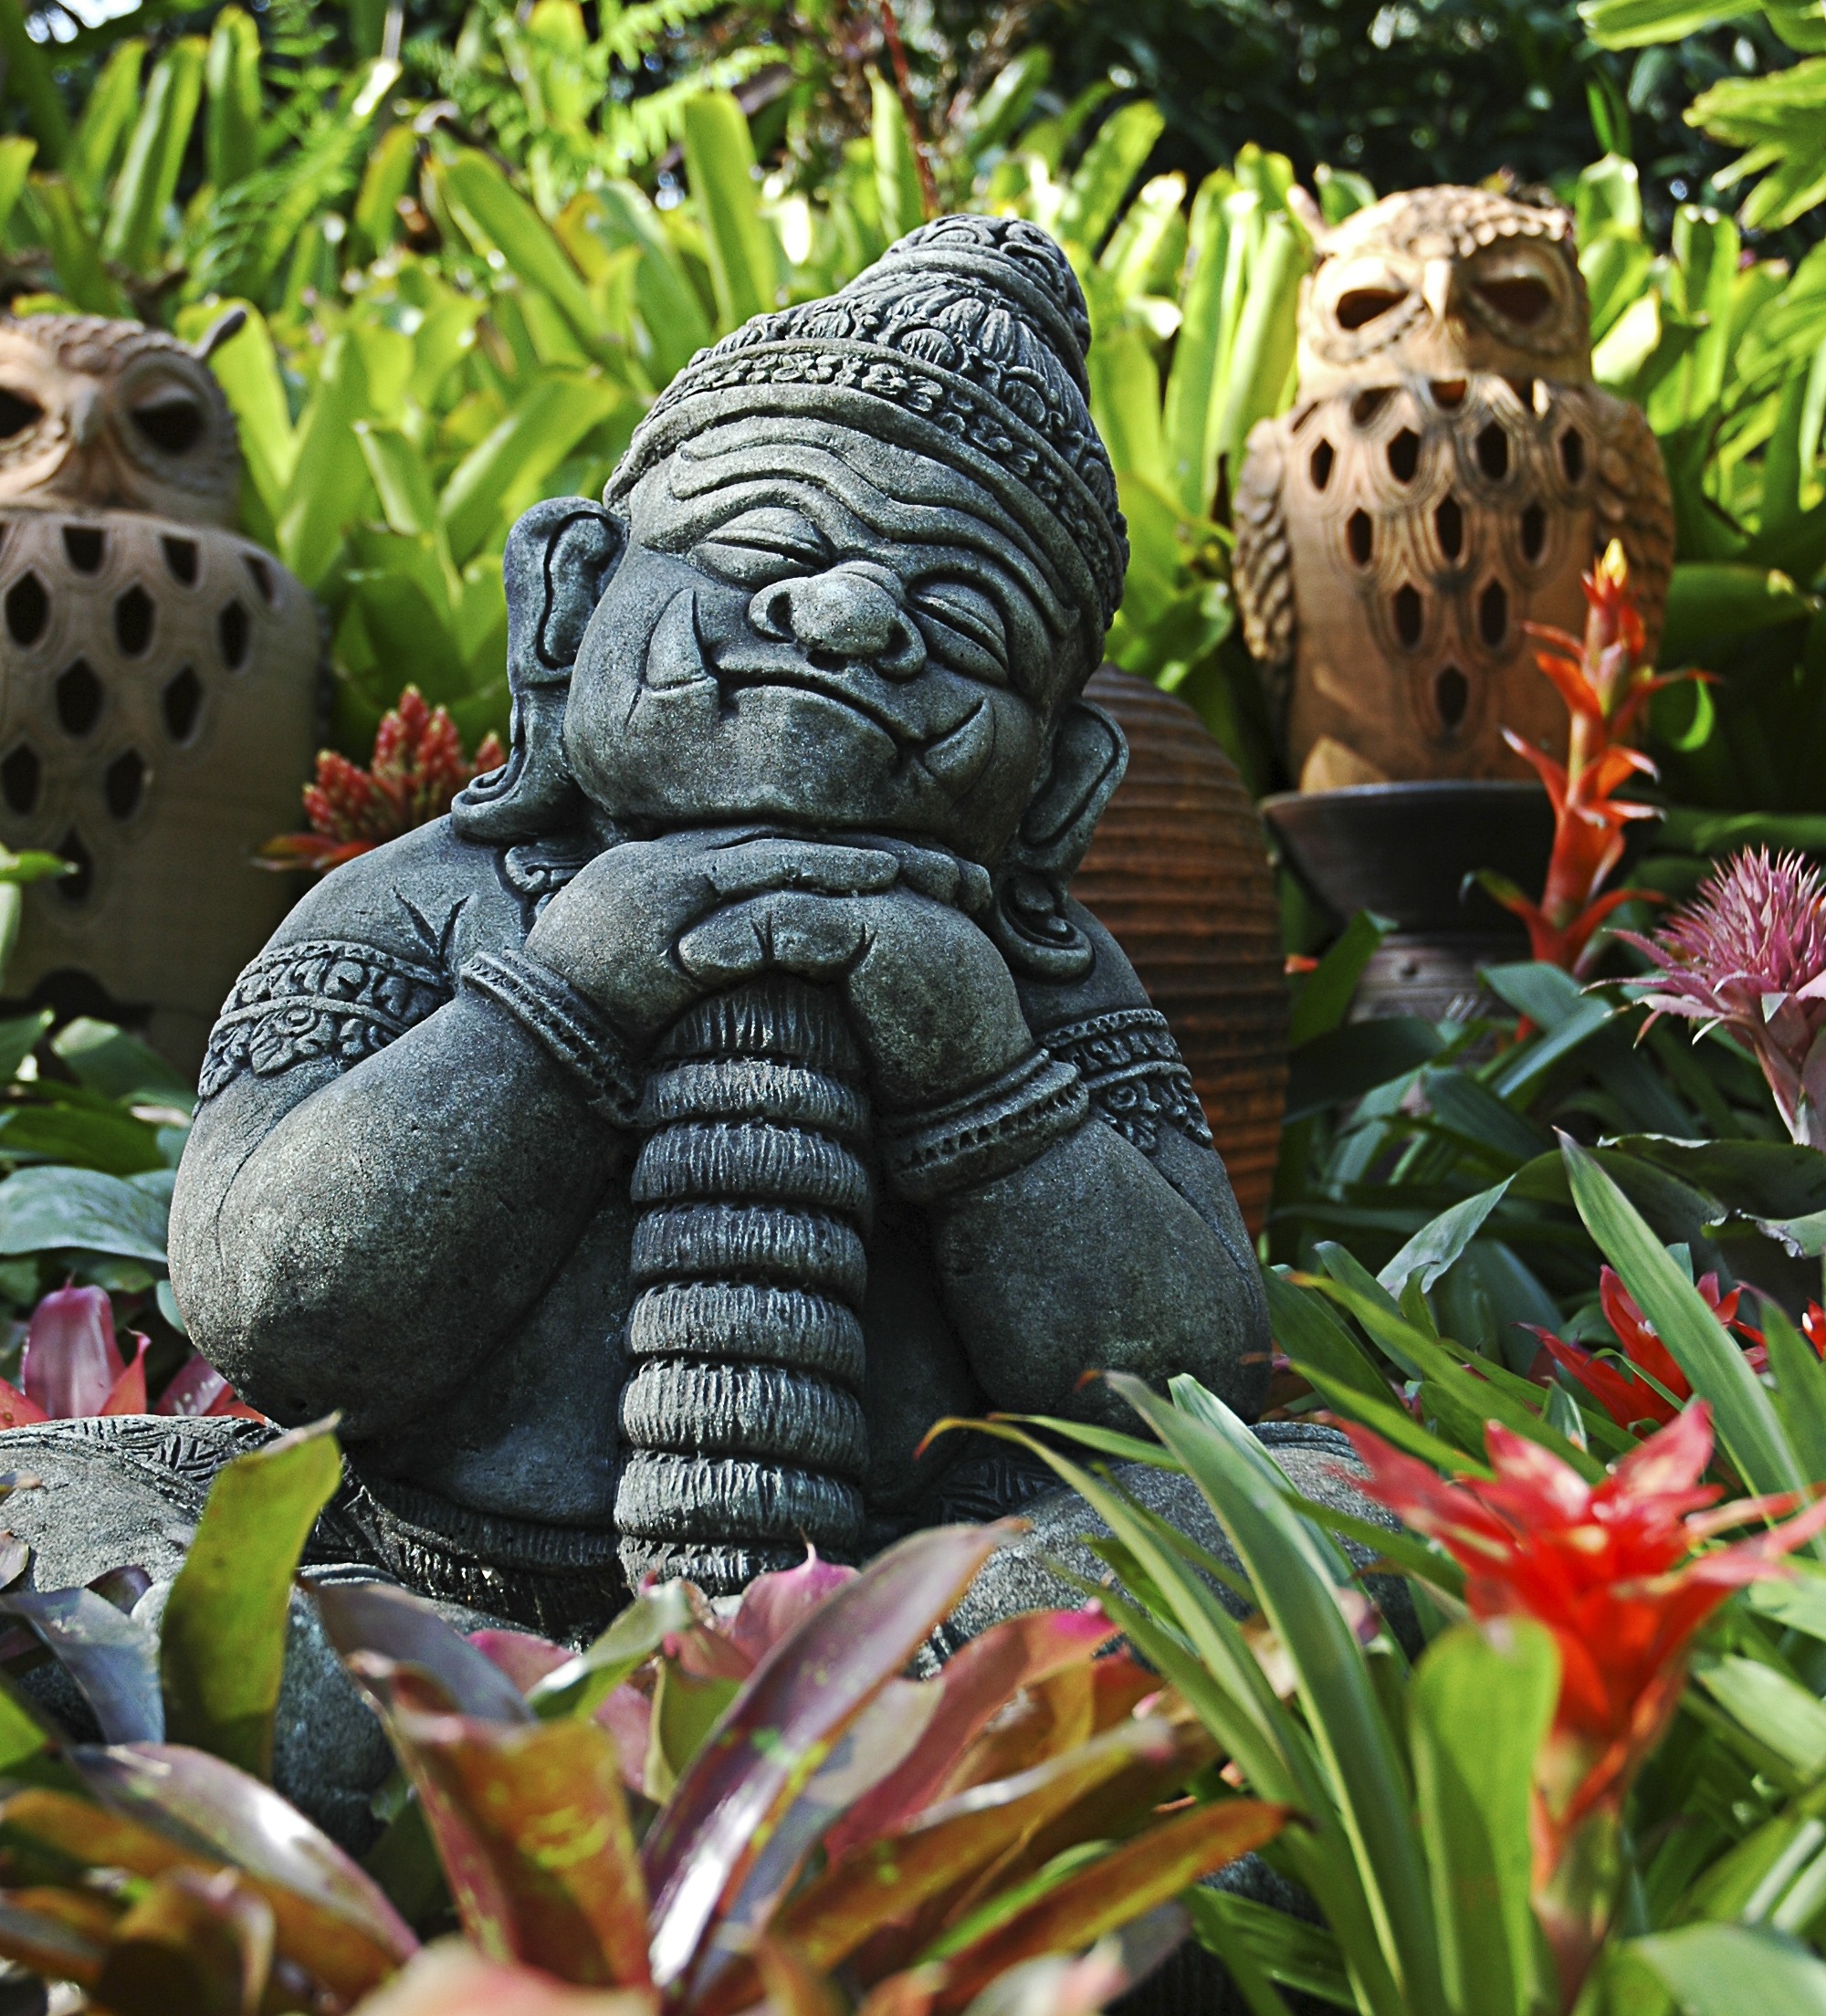
flower, monument, statue, jungle, botany, garden, sculpture, art, dwarf, carving, stone statue, stone figure, forgets